I and You

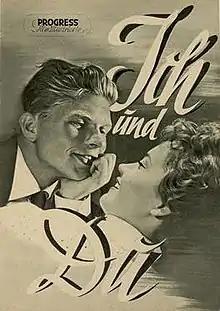

I and You is a 1953 West German comedy film directed by Alfred Weidenmann and starring Hardy Krüger, Liselotte Pulver and Claus Biederstaedt. It was shot at the Bavaria Studios in Munich and on location in Italy. The film's sets were designed by the art directors Franz Bi and Bruno Monden.